Alex Cameron (musician)

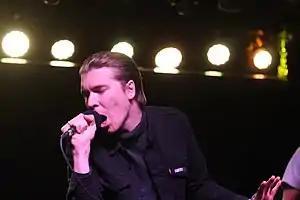
Cameron in 2018

Alex Cameron (born 11 September 1988) is an Australian singer-songwriter from Sydney. He is best known for his solo career, a high-concept act in which Cameron initially adopted the persona of a failed entertainer. During live performances, Cameron is often joined by saxophonist and "business partner" Roy Molloy. Before making music under his own name, Cameron was also a member of the electronica act Seekae, releasing three studio albums with them.